Shea Weber

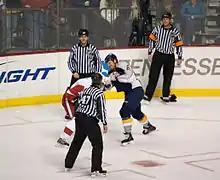
Weber (right) in a fight with Andreas Lilja (left) of the Detroit Red Wings during a game in February 2009

On June 23, 2008, Weber signed a three-year, $13.5 million contract extension with the Predators, avoiding restricted free agency. During his first year of the new contract, Weber established himself as one of the top defenceman in the NHL. At the mid-way point of the season, he was among the defencemen statistical leaders, was considered a favourite to win the Norris Trophy and was named to the Western Conference roster for the 2009 National Hockey League All-Star Game in Montreal. Weber finished the season with career-highs in all major statistical categories, including games played (81), goals (23), assists (30), points (53) and penalty minutes (80). His 23 goals set a new Predators franchise record for goals by a defenceman in a single season. Although he received no first-place votes, Weber finished fourth in the Norris Trophy voting with 186 voting points, behind winner Zdeno Chára (1,034 points) and runners-up Mike Green (982 points) and Nicklas Lidström (733 points). Weber narrowly missed being named to the NHL second All-Star team after receiving four-first place votes and 172 voting points, a single voting point behind Dan Boyle, the final defenceman selected.